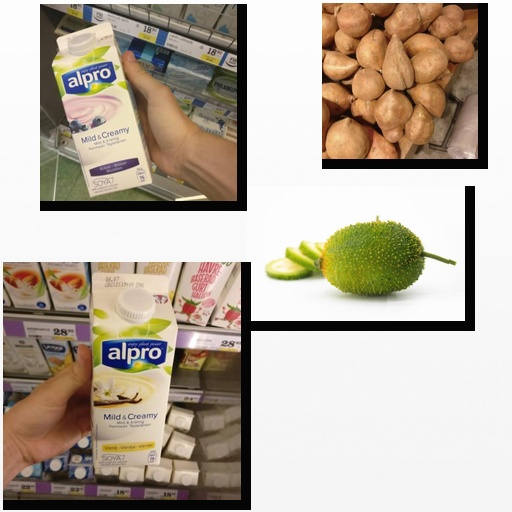
Food items: potato, blueberry_soyghurt, spiny_gourd, vanilla_soy_yogurt